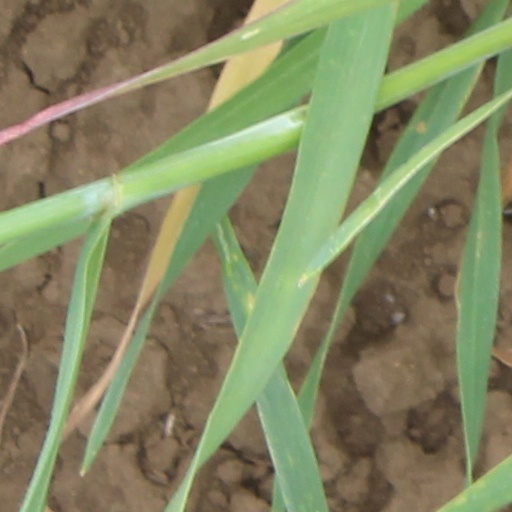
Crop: wheat